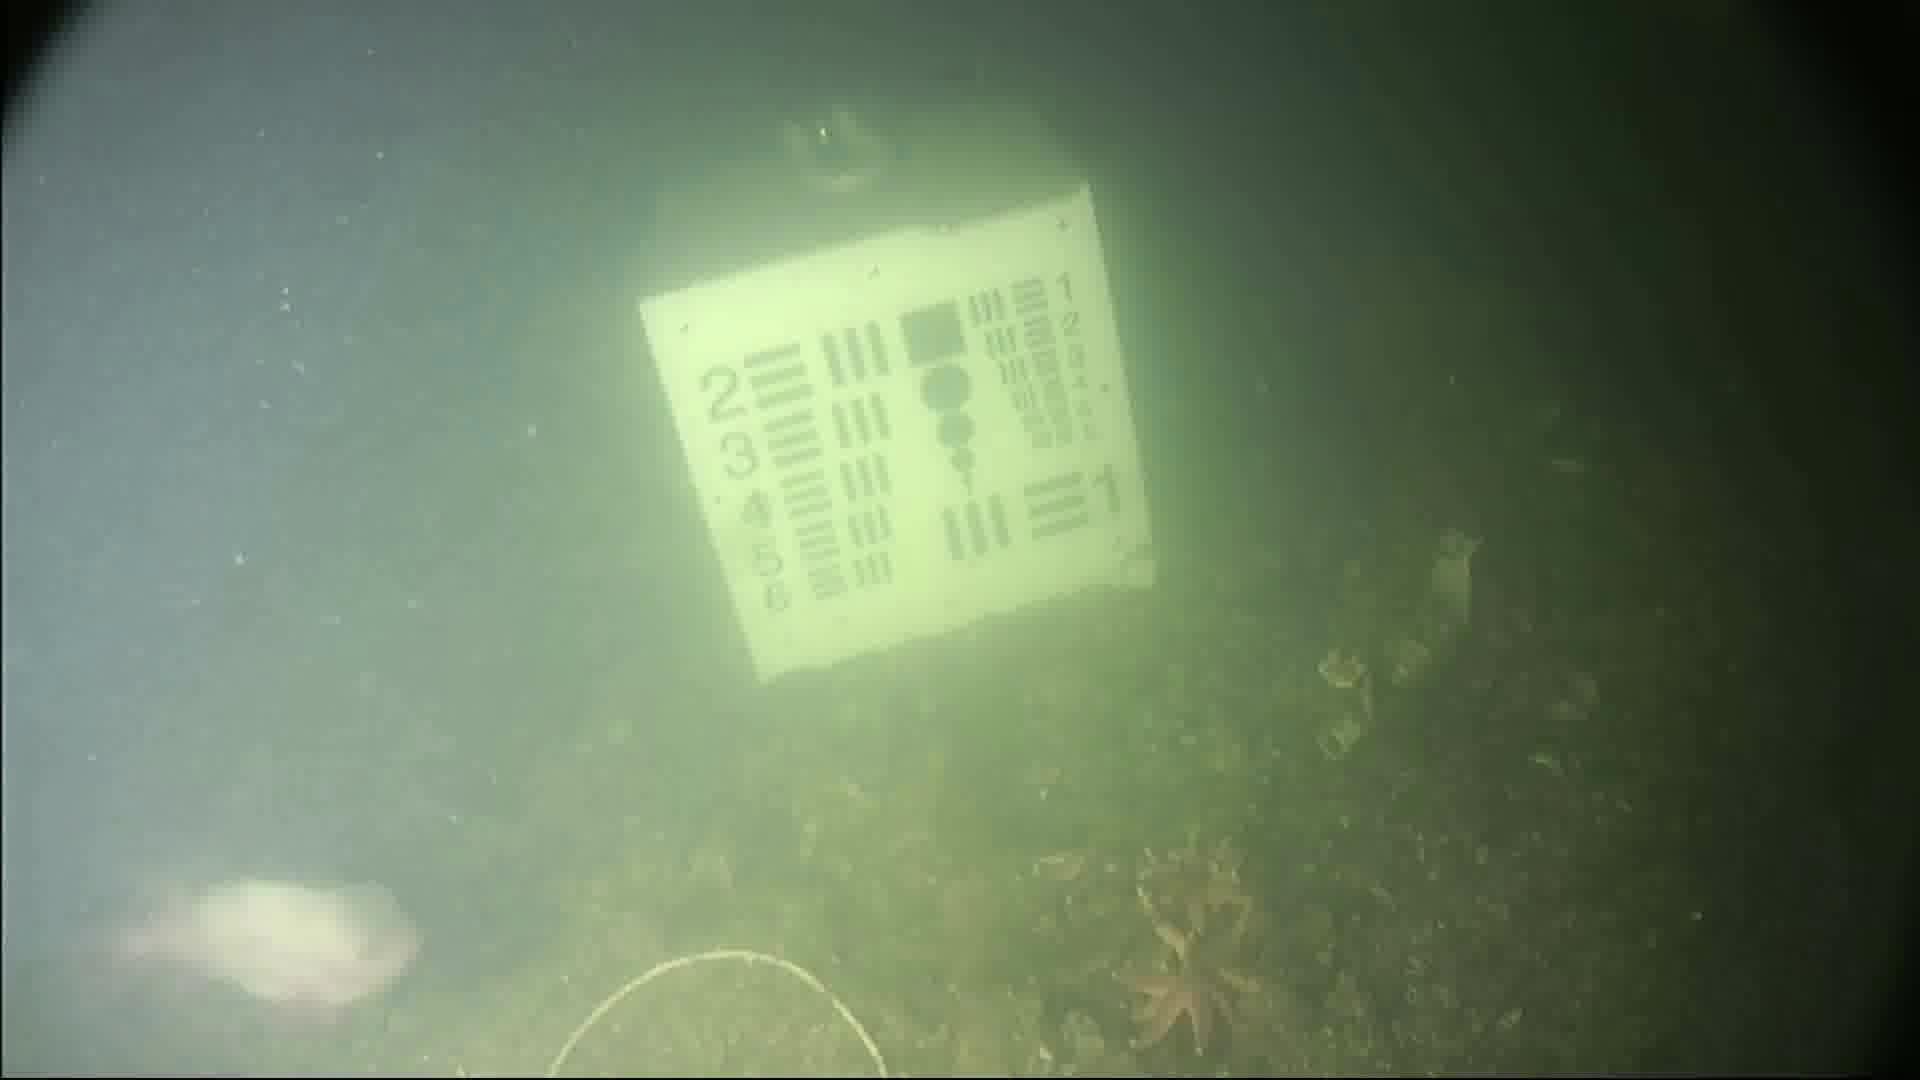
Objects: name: starfish
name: fish